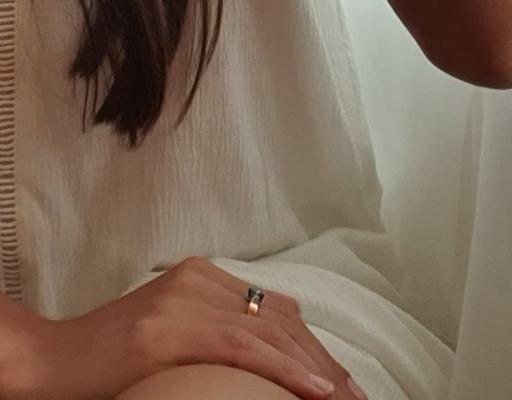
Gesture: no_gesture